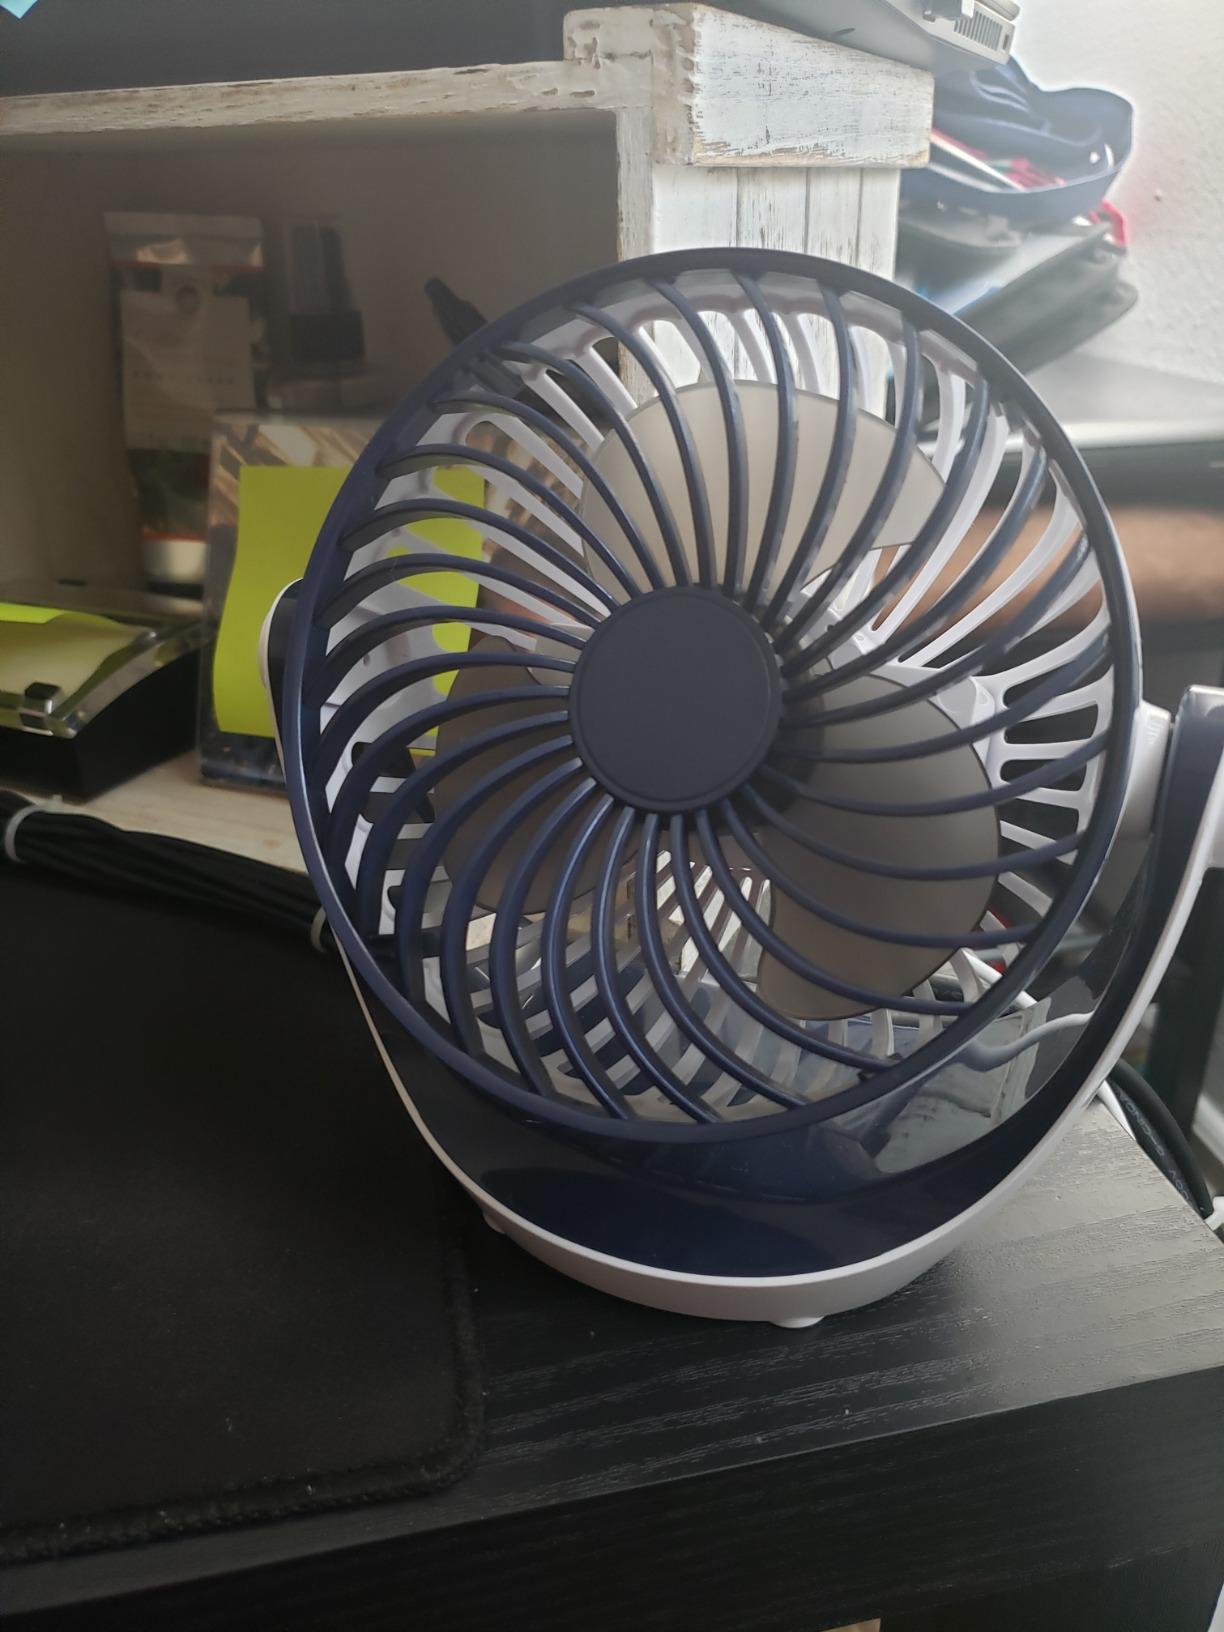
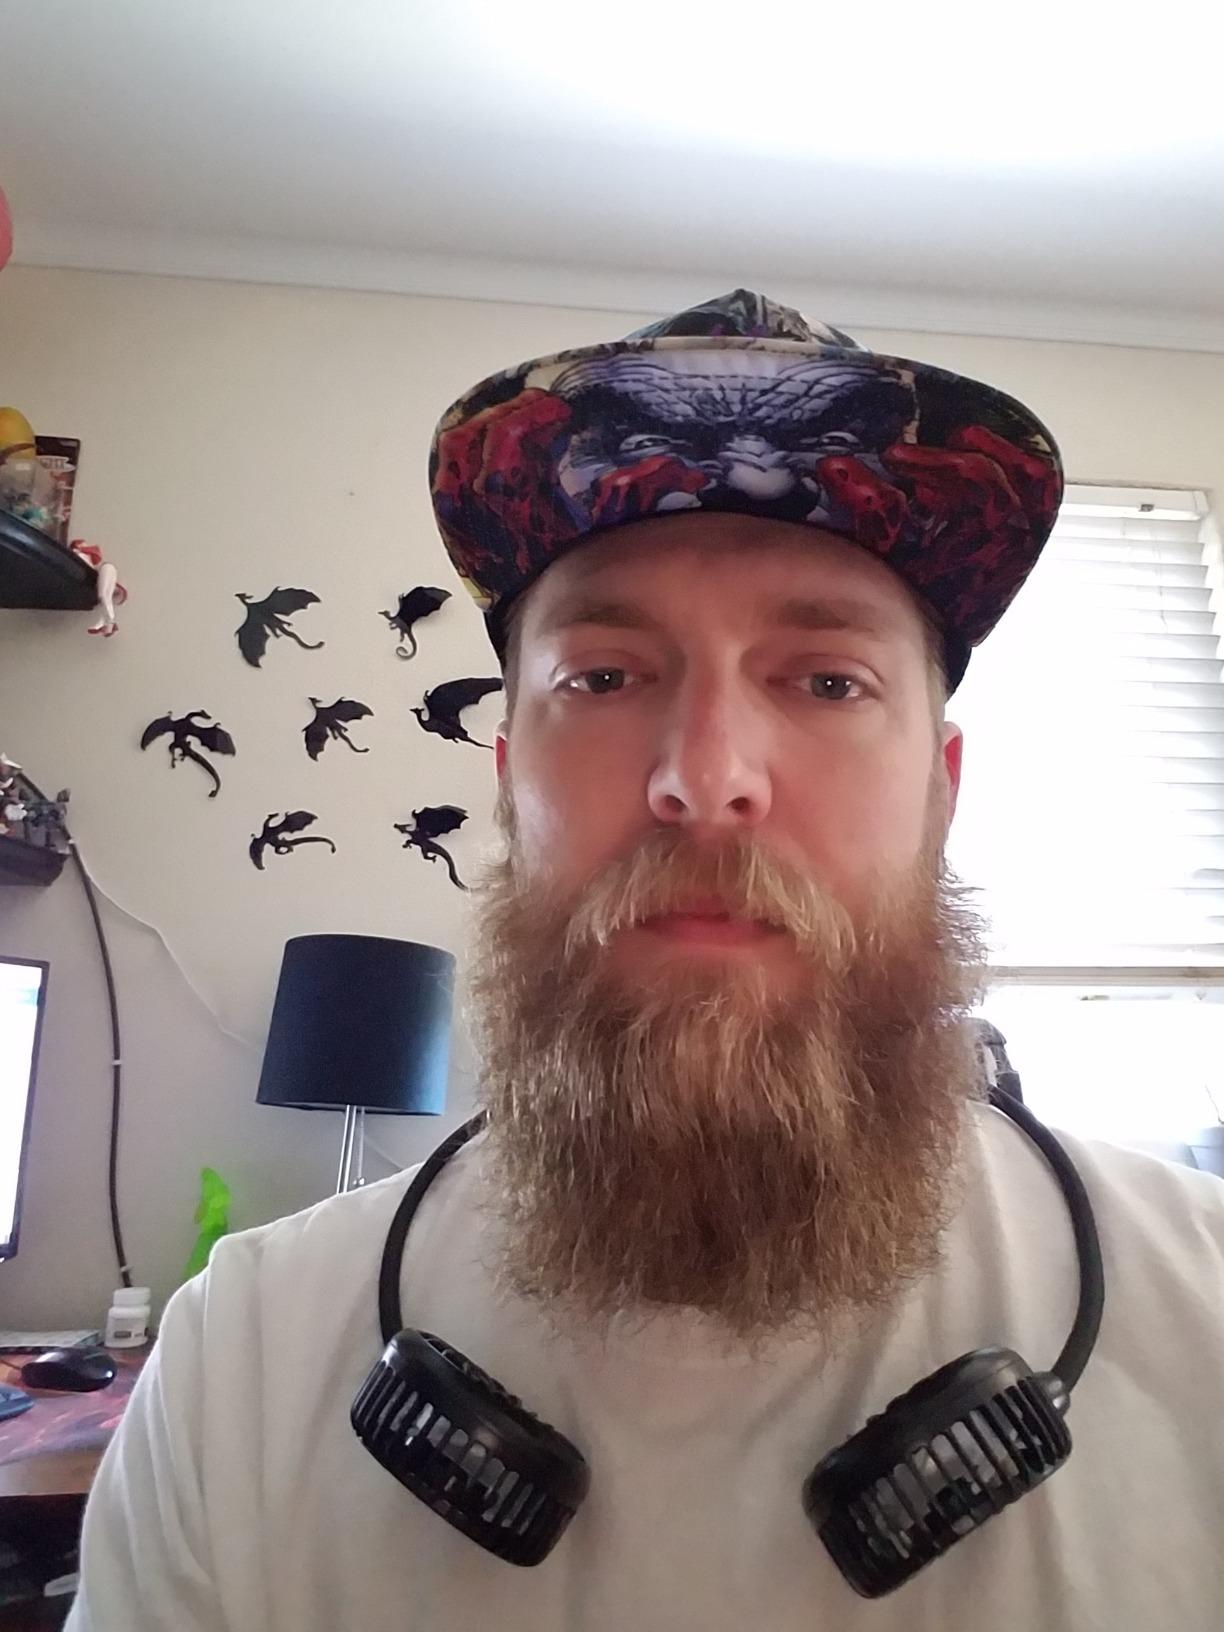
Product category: fan
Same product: no